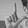
ASL letter: L